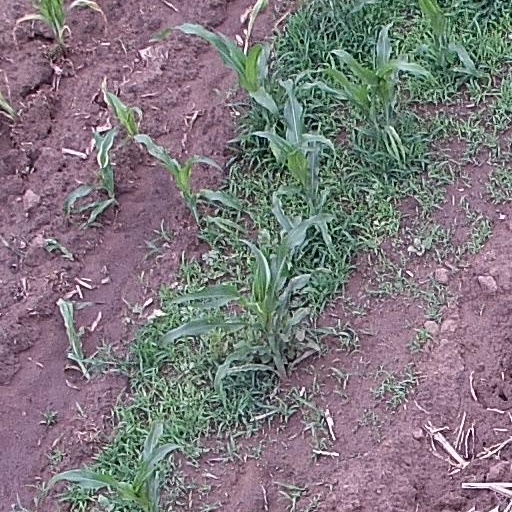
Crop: maize; corn